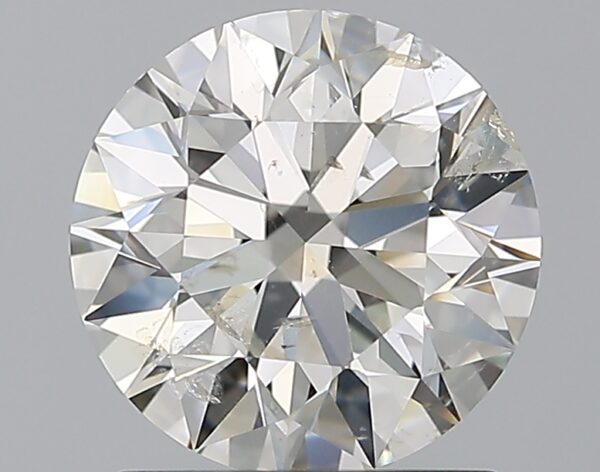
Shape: round
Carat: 1.5
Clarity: SI2
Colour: H
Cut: EX
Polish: EX
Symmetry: EX
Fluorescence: N
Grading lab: IGI
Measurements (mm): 7.32 x 7.3 x 4.54